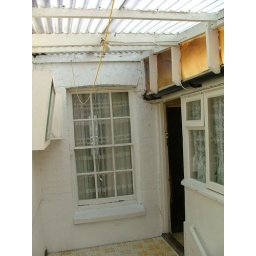
Outside in covered area looking at back door, back lounge window and kitchen to the side